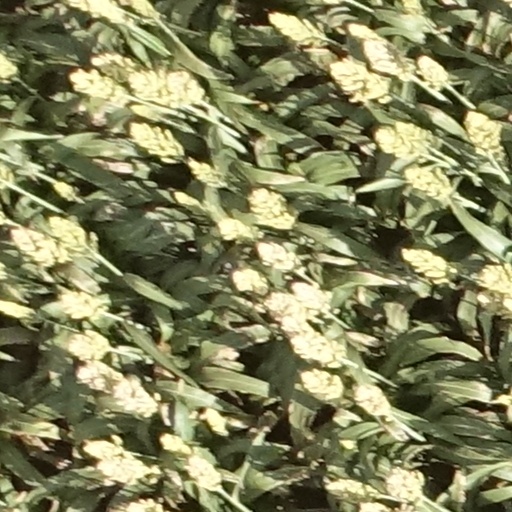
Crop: sorghum